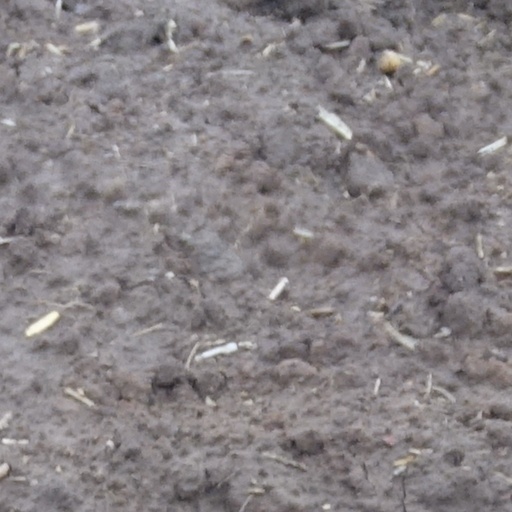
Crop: wheat